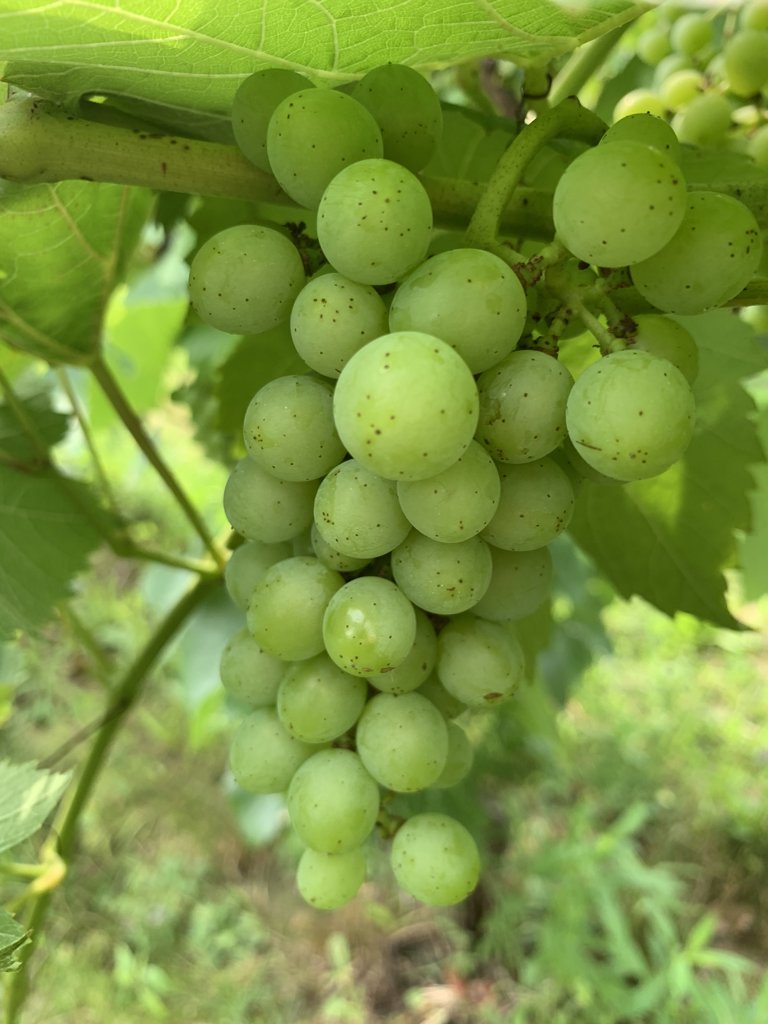
Berries visible: 47
Grape clusters: 2